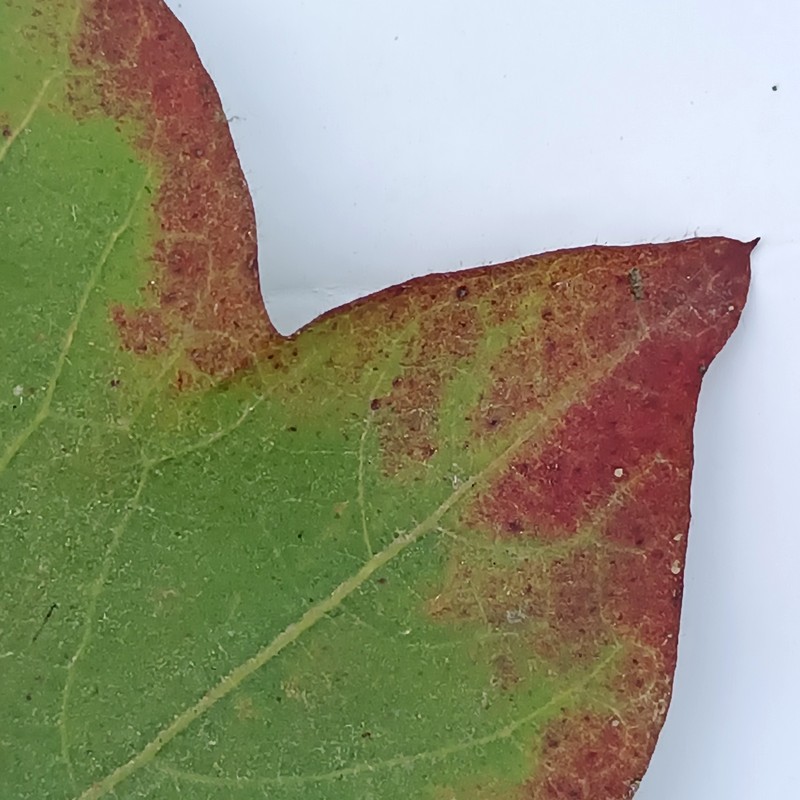
Label: Leaf Redding